Alps 2 Ocean Cycle Trail

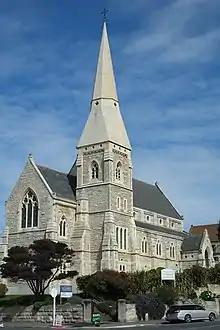
Historic town of Oamaru along the trail.

The first half of this section over the Omarama Saddle is on a dedicated cycle trail next to SH83, from Sailors Cutting the trail follows the edge of Lake Benmore to Benmore Dam. From here it is a detour off the main route to Otematata.